Summerhill (TV series)

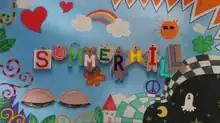
The opening title of Summerhill.

Summerhill is a British children's television drama about the famously radical Summerhill School in Leiston in Suffolk, written by Alison Hume and directed by Jon East. It was first broadcast on the CBBC Channel in January 2008 and was subsequently nominated for three children's BAFTA awards: Best Drama, Best Writer (for Alison Hume) and Breakthrough Talent (for Eliot Otis Brown Walters). It won the awards for writer & breakthrough nominations. The show launched the careers of a number of young actors, most notably Jessie Cave who went on to star as 'Lavender Brown' in "Harry Potter and the Half-Blood Prince", and also Olly Alexander, Eliot Otis Brown Walters, and Holly Bodimeade.